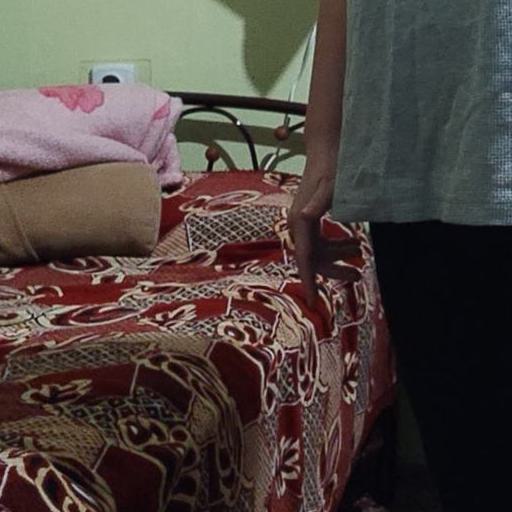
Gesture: no_gesture